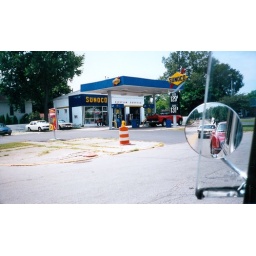
Sunoco porcelain gas station - North Manchester IN - August 2001 - notice the following tour cars in the rearview mirror